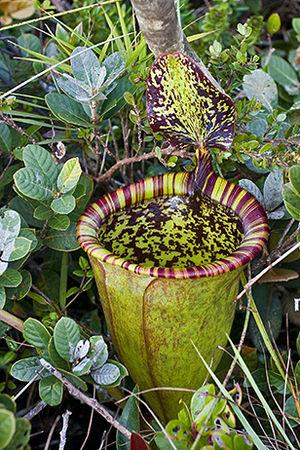
Le phytotelme est un habitat aquatique contenu dans une plante terrestre. L’eau accumulée, bien que généralement en faible quantité, est suffisante pour supporter la vie ou une partie du cycle de vie de nombreuses espèces animales. On reconnaît cinq principaux types de phytotelmes : l’aisselle des feuilles de plantes, l’ascidie ou l’urne de certaines plantes carnivores, le réservoir des Broméliacées, les cavités des troncs d’arbre - les dendrotelmes - et l’entrenœud des bambous.
Palawan est une île de la mer de Sulu située dans l’ouest-sud-ouest des Philippines. C'est la principale île de la province de Palawan.
Nepenthes attenboroughii est une plante carnivore et spermaphyte de la famille des Nepenthaceae qui vit dans l'étage montagnard du Mont Victoria dans le Palawan aux Philippines. Elle fait partie de la liste des 100 espèces les plus menacées au monde établie par l'UICN en 2012.